ISKCON Temple, Pune

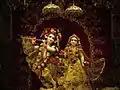
Lord Krishna and Radha in temple

The temple complex is built on 6 acres and it took seven years for construction. It took 40 Crore rupees to construct the temple funded by the Iskcon temple in Camp and devotees. The temple was inaugurated by President Pranab Mukherjee in 2013.